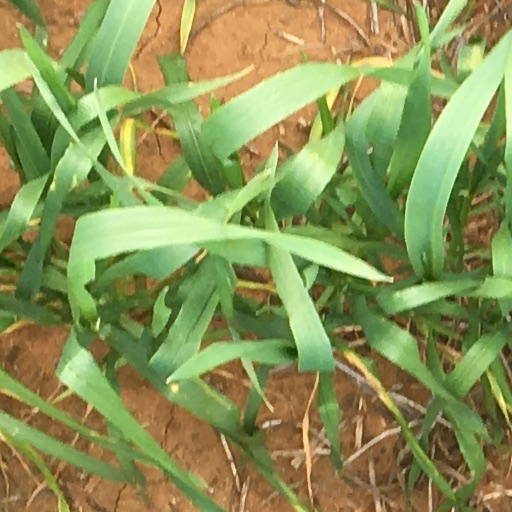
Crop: wheat